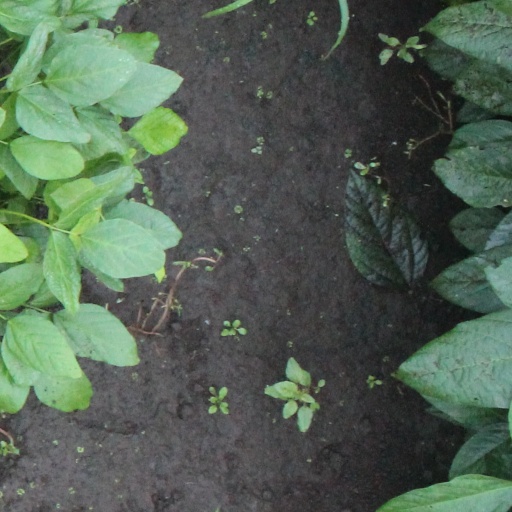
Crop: soybean